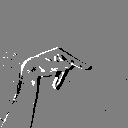
ASL letter: p